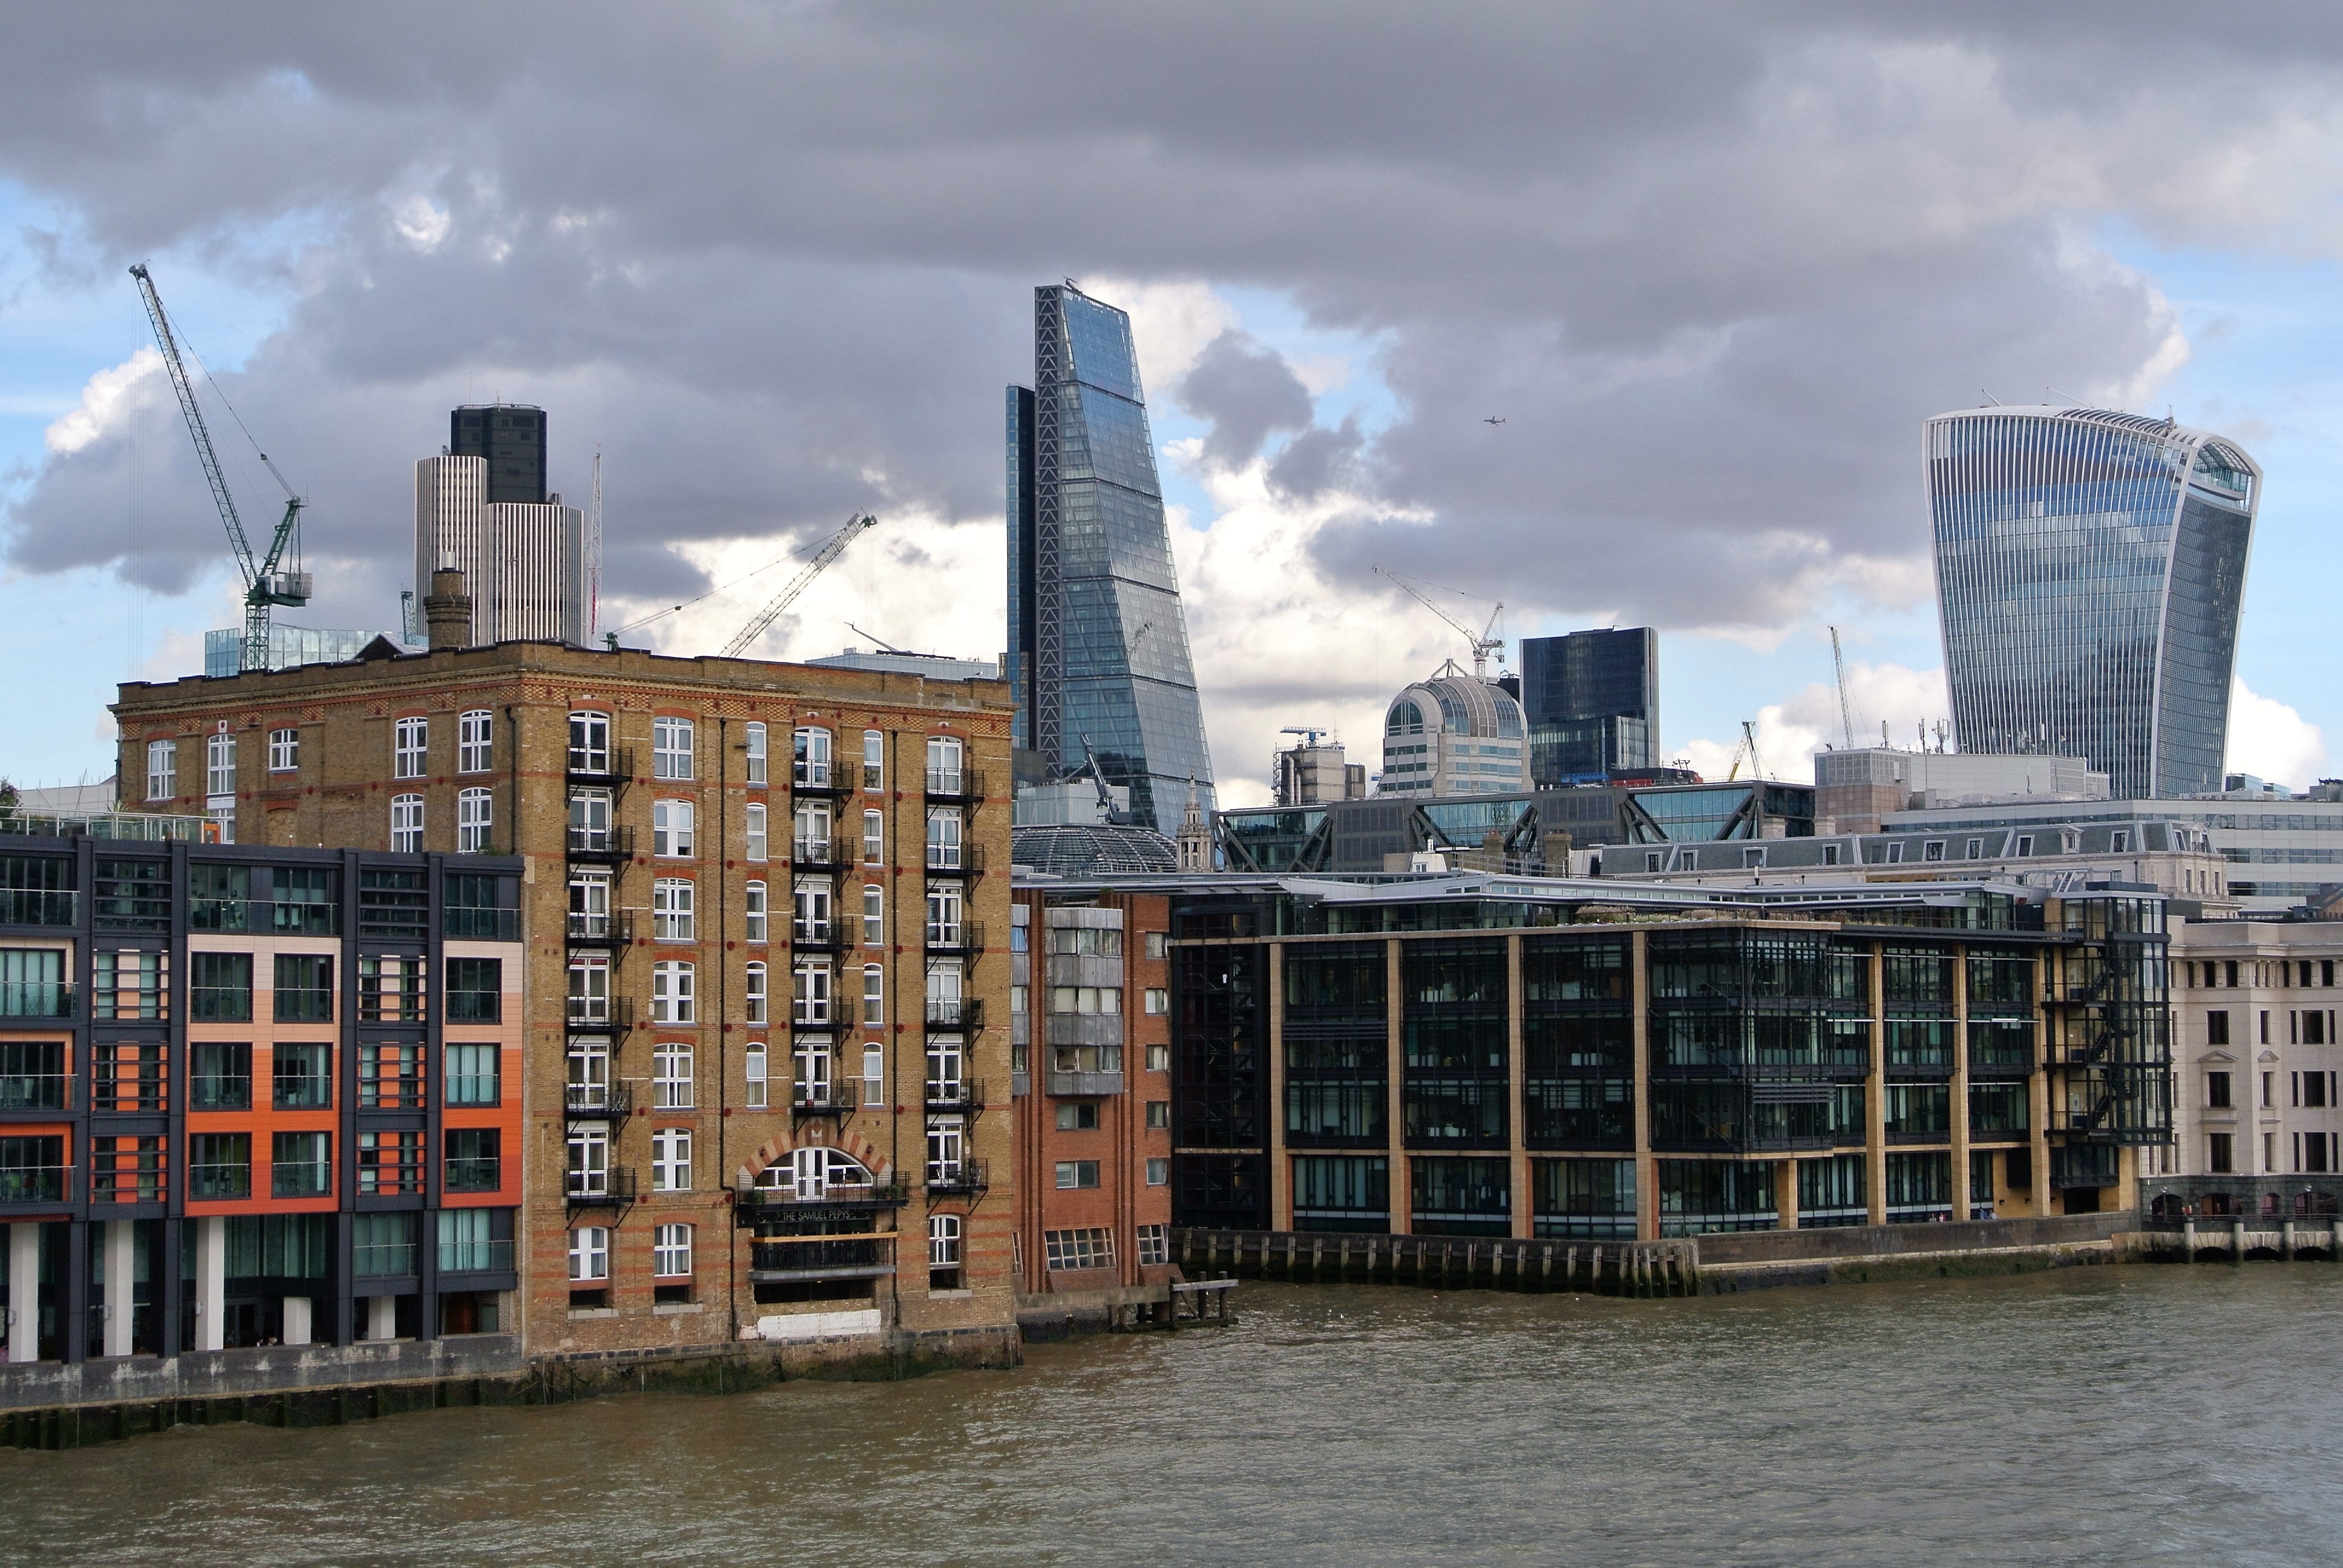
dock, architecture, skyline, city, skyscraper, urban, river, canal, cityscape, downtown, reflection, vehicle, landmark, facade, harbor, business, waterway, tower block, uk, district, financial, finance, urban area, city of london, geographical feature, human settlement